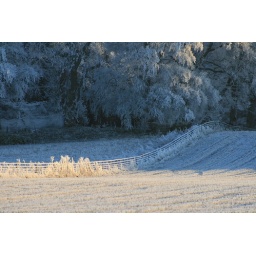
a very frosted field behind ord house hotel in muir of ord